Fiesole

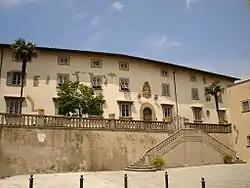
Episcopal Palace

By the fourteenth century, rich Florentines had countryside villas in Fiesole, and one of them is the setting of the frame narrative of the Decameron. Boccaccio's poem "Il Ninfale fiesolano" is a mythological account of the origins of the community.